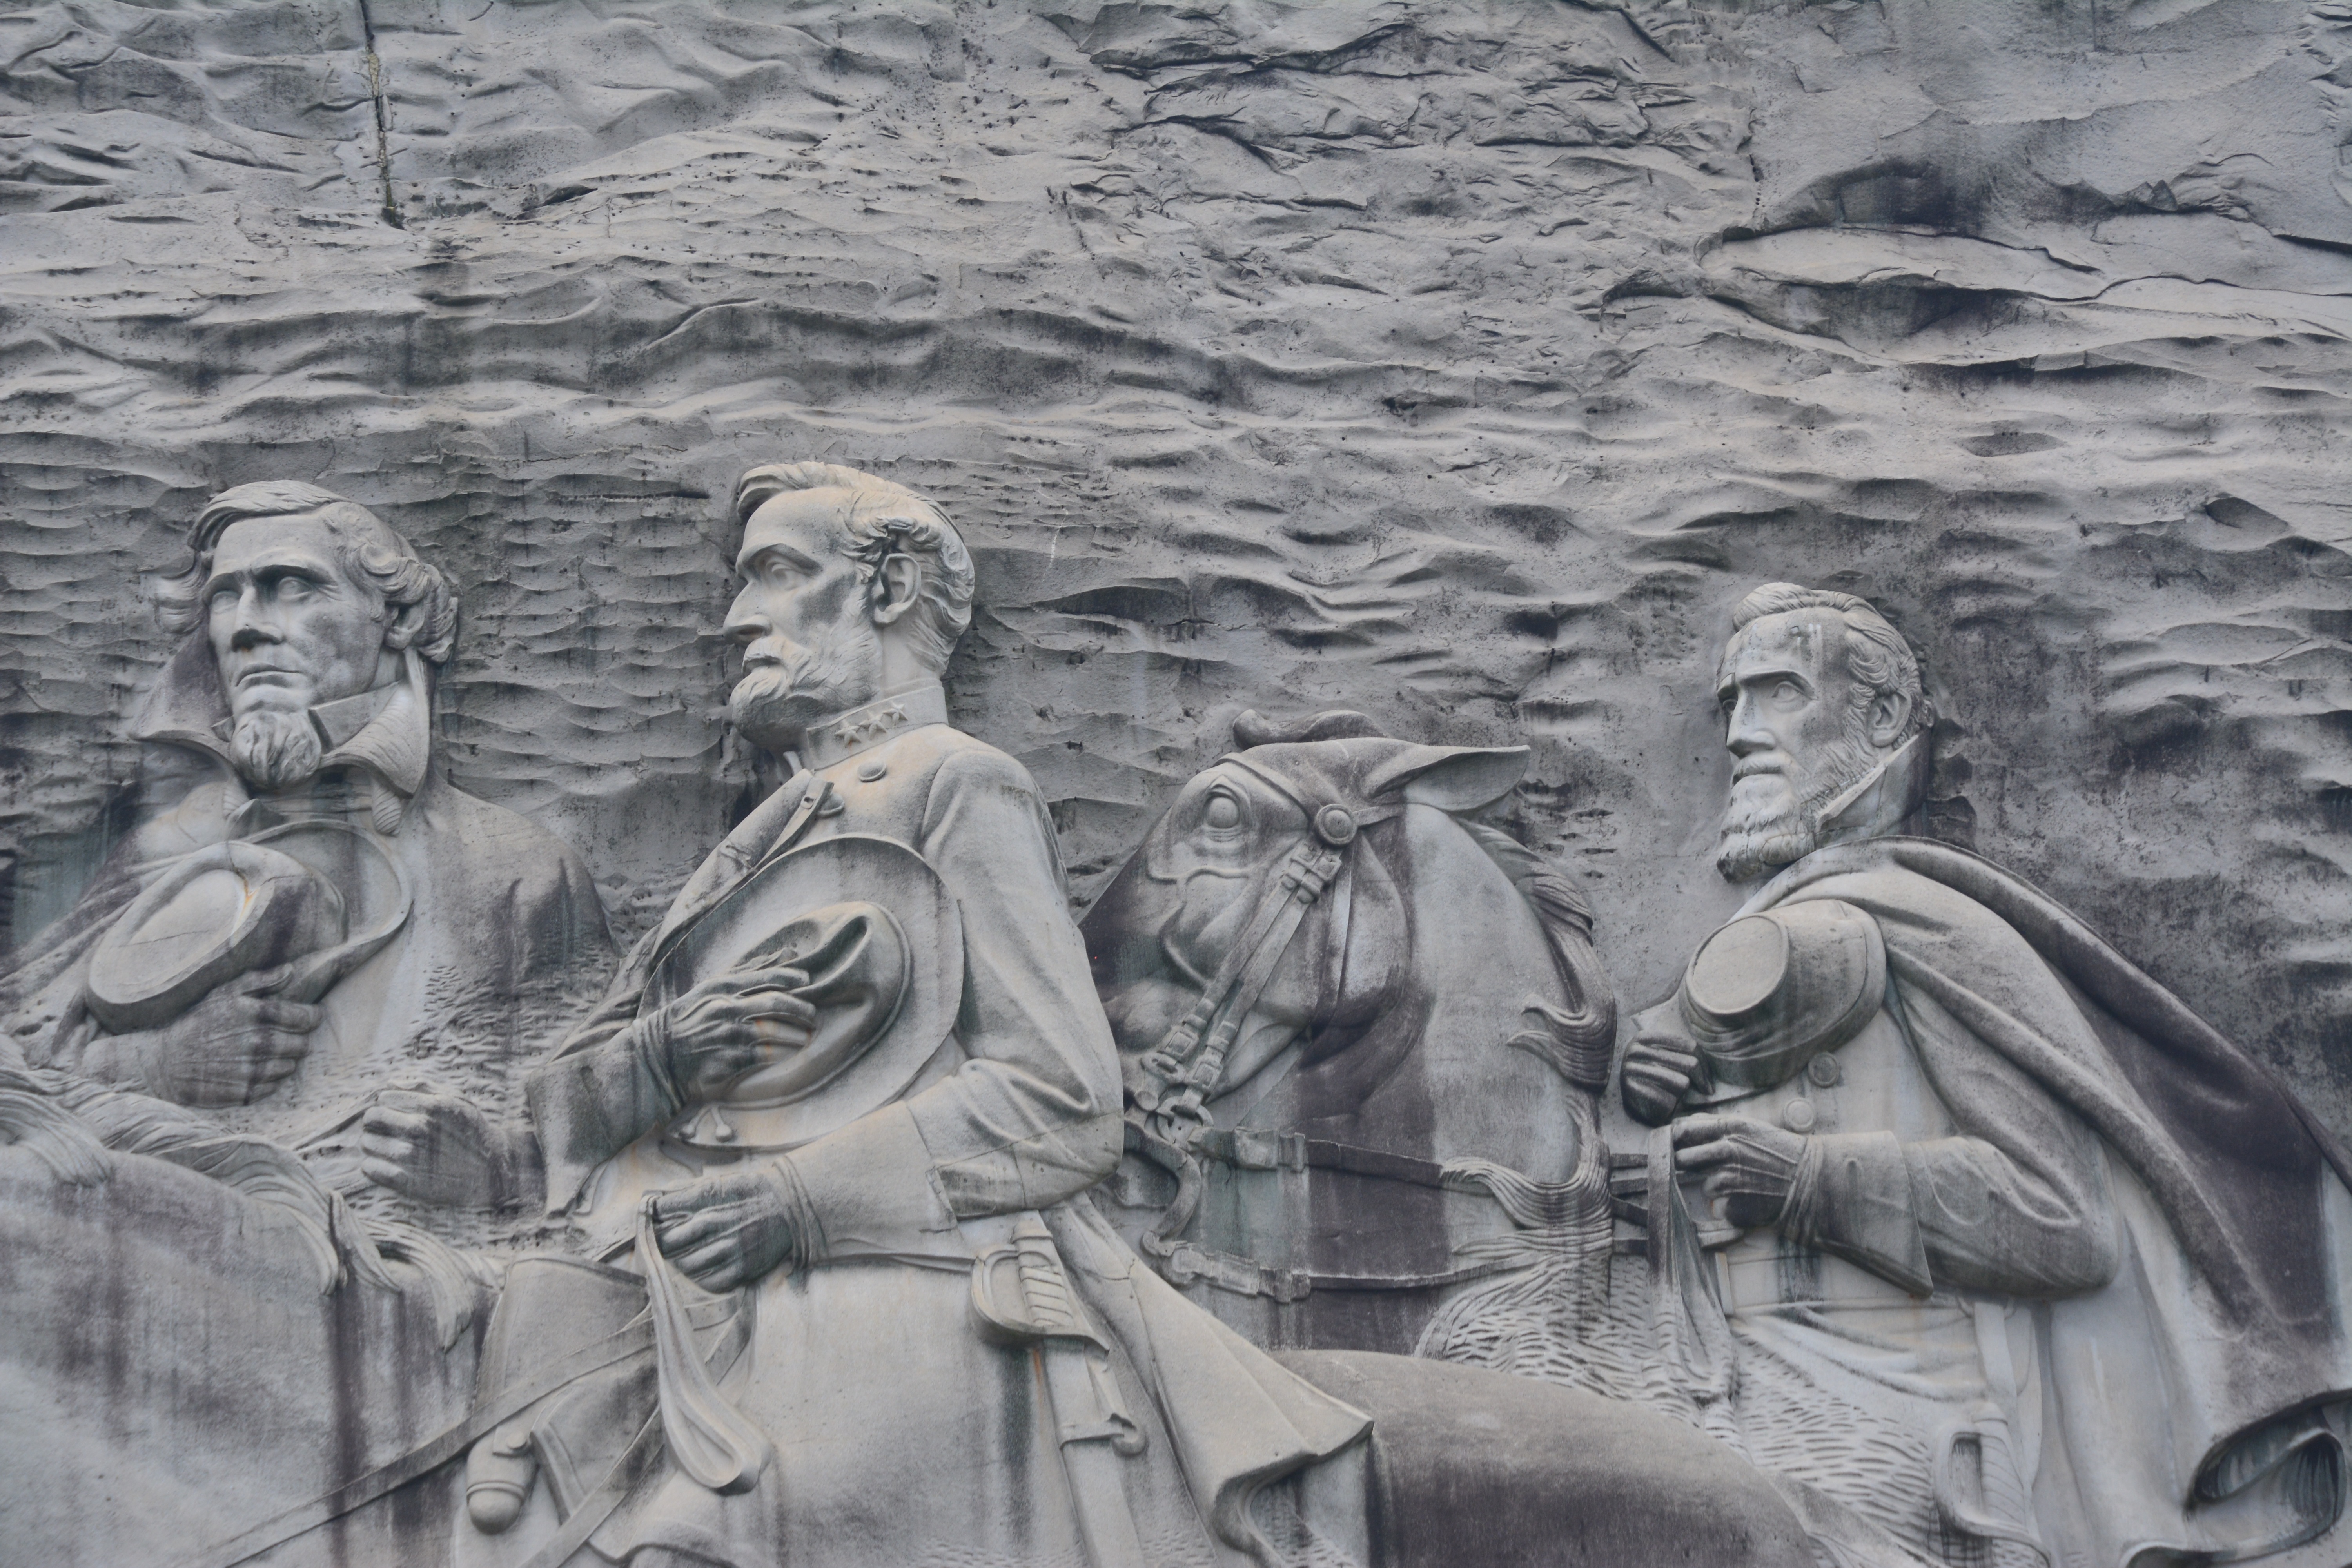
nature, rock, mountain, stone, tourist, statue, park, tourism, painting, mountain landscape, outdoors, art, sketch, drawing, carved, georgia, relief, mythology, stone mountain, ancient history, figure drawing